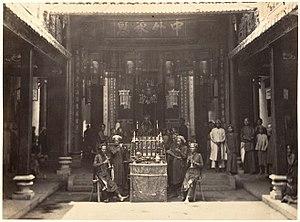
Cérémonie religieuse dans la Pagode Chinoise de Cholon, Saïgon, Cochinchine. Photo d'Emile Gsell (années 1866)